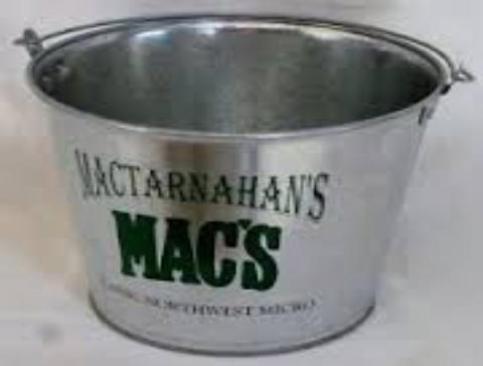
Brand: mactarnahan's
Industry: Food